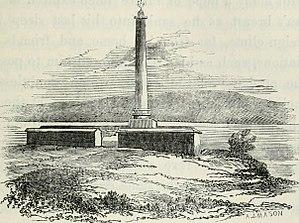
La Perouse est un quartier de la ville de Randwick, dans l’État de Nouvelle-Galles du Sud en Australie. Il se trouve à environ 14 km au sud-est du centre-ville de Sydney, sur la péninsule de La Perouse.